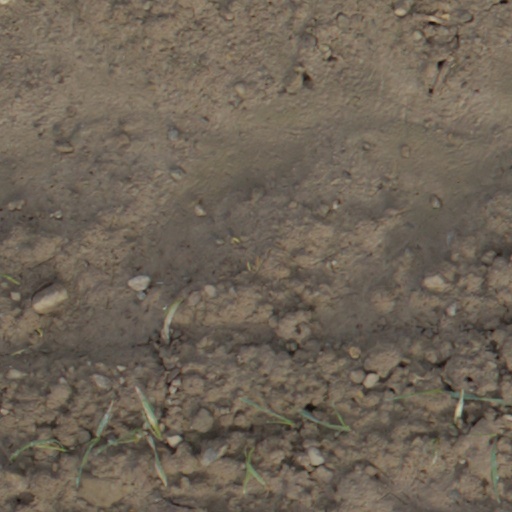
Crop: wheat